Ford F-Series

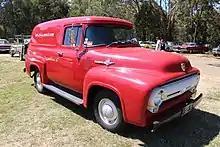
1956 Ford F-100 panel van

For most of its production, the F-Series was sold in a medium-duty conventional truck configuration alongside the traditional pickup trucks. Beginning in 1948 with the 1 ton F-5 (later F-500), the medium-duty trucks ranged up to the F-8 (F-800). Prior to the 1957 introduction of the Ford C-Series tilt-cab, the medium-duty range was offered as both a conventional and in a COE (cabover) configuration.